Northrop Gamma

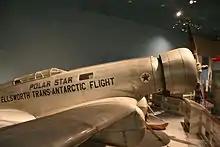
The "Polar Star" on display at the National Air and Space Museum

The Gamma saw fairly limited civilian service as mail planes with Trans World Airlines but had an illustrious career as a flying laboratory and record-breaking aircraft. The U.S. military found the design sufficiently interesting to encourage Northrop to develop it into what eventually became the Northrop A-17 light attack aircraft. Military versions of the Gamma saw combat with Chinese and Spanish Republican air forces. The wartime "Nationalist Air Force of China" saw its squadrons of Gamma 2Es at Guangde Airbase under surprise attack from "IJNAS" Mitsubishi G3M bombers on the first-day of airwar in the between China and Japan on August 14, 1937, however causing only minor damage as a single Curtiss Hawk III fighter-attack plane piloted by Lt. Zhou Tingfang, flying from action at the "air battle of Jianqiao", without any ammunition, feigned attacks against the incoming G3M bomber raid over Guangde, causing the bombs to fall well off-target. Of these Gamma 2Es, twenty-five had been assembled in China from components provided by Northrop; these were deployed in various attack missions during the early stages of the war, particular against Imperial Japanese naval assets. In the morning of 11 November 1937, three Chinese Air Force Northrop 2ECs of the 2nd BG, 14th Squadron led by Capt. Yu attacked the IJN fleet aircraft carrier "Kaga" off the Ma'anshan Islands; the bombs fell wide into "Kaga"s wake, and the Chinese Gammas were pursued and intercepted by three A5Ms of "Kaga"s combat air patrol led by flight leader Jirō Chōno, shooting down two (Gammas no. 1405 of Sung I-Ching and Li Xi-Yong, and no. 1402 of Peng Te-Ming and Li Huan-Chieh) while Yu managed to escape into the clouds and return his damaged Gamma to base.